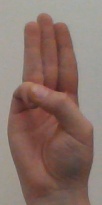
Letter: thaa